Vancleavea

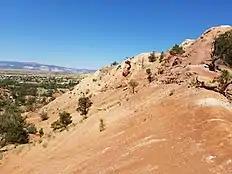
"Vancleavea" fossils have been found throughout New Mexico and Arizona, but the most complete specimens hail from the "Coelophysis" Quarry at Ghost Ranch.

"Vancleavea" was first discovered in 1962 from the Petrified Forest Member of the Petrified Forest National Park and initially described by Long and Murry in 1995. At that time the only described specimen was the holotype, PEFO 2427. The genus is named after Phillip Van Cleave, who discovered the first known remains of the genus. Since then, a number of remains have been found. A 2009 reevaluation of the genus by Nesbitt "et al". formally described two additional specimens, GR 138 and 139. GR 138 is particularly notable due to being a nearly complete and articulated skeleton preserving a variety of osteoderms in the positions they would have been in during life. It was discovered at the "Coelophysis" Quarry in north-central New Mexico (Ghost Ranch), US, and was prepared at the Ruth Hall Museum of Paleontology in Abiquiú, New Mexico before its formal description. "Vancleavea" is a fairly common occurrence in most levels of the Chinle Formation, however, due to the poorly preserved remains, it is difficult to compare specimens across stratigraphic levels.